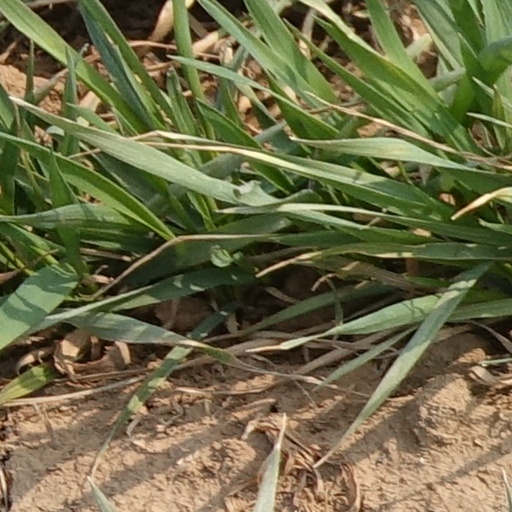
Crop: wheat